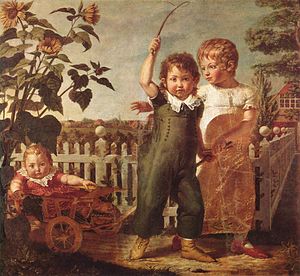
Philipp Otto Runge
Philipp Otto Runge, De hülsenbeckske børn, 1805-1806, Hamburger Kunsthalle.
Philipp Otto Runge var en tysk maler.